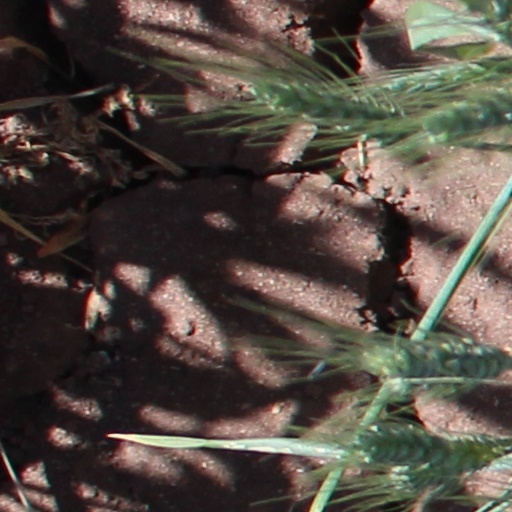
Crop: wheat